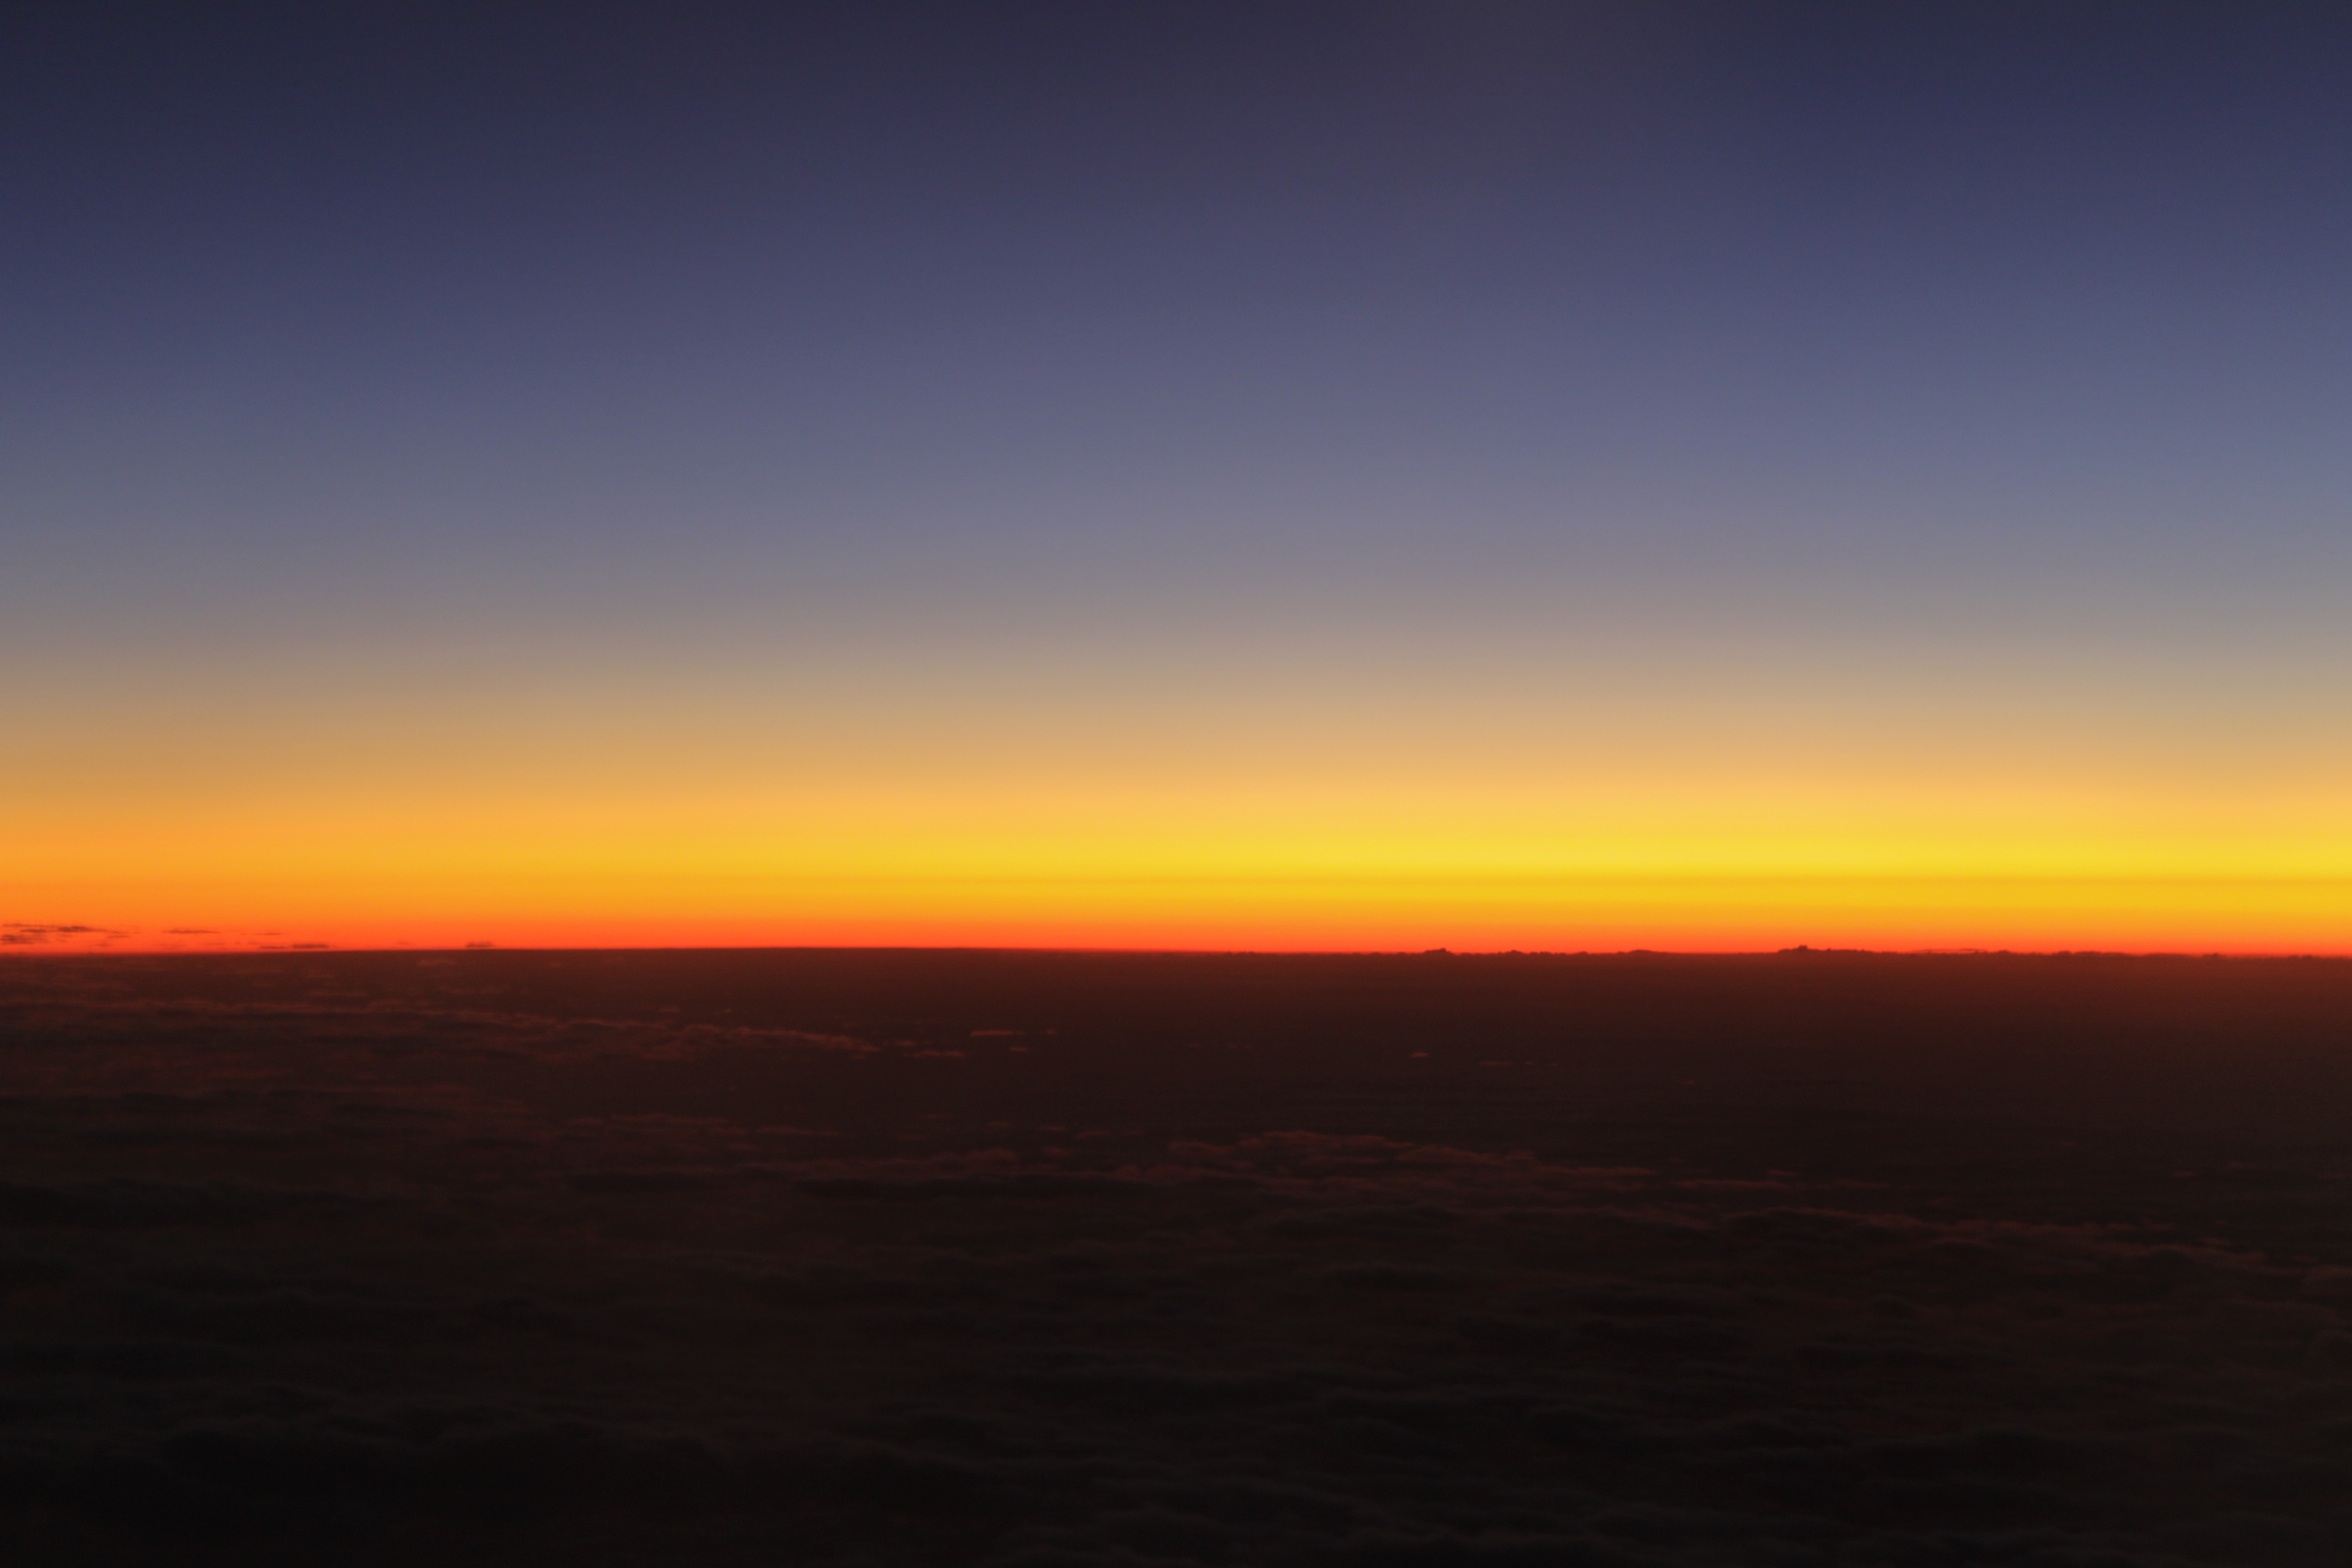
sea, coast, horizon, sky, sun, sunrise, sunset, morning, desert, dawn, atmosphere, dusk, evening, afterglow, climate change, atmospheric phenomenon, red sky at morning